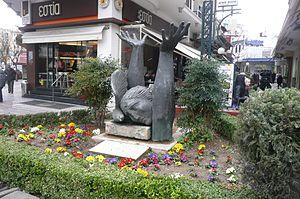
Vassilis Doropoulos
Vassilis Doropoulos est un sculpteur grec vivant en France, né à Mesopotamia le 13 août 1942.